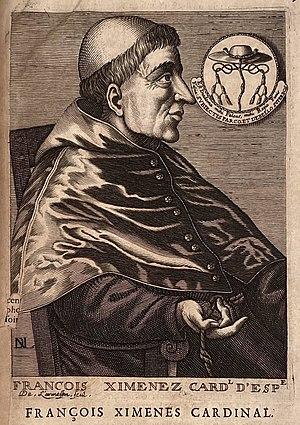
Le terme « morisque » désigne les musulmans d'Espagne qui se sont convertis au catholicisme entre 1499 et 1526. Il désigne également les descendants de ces convertis.